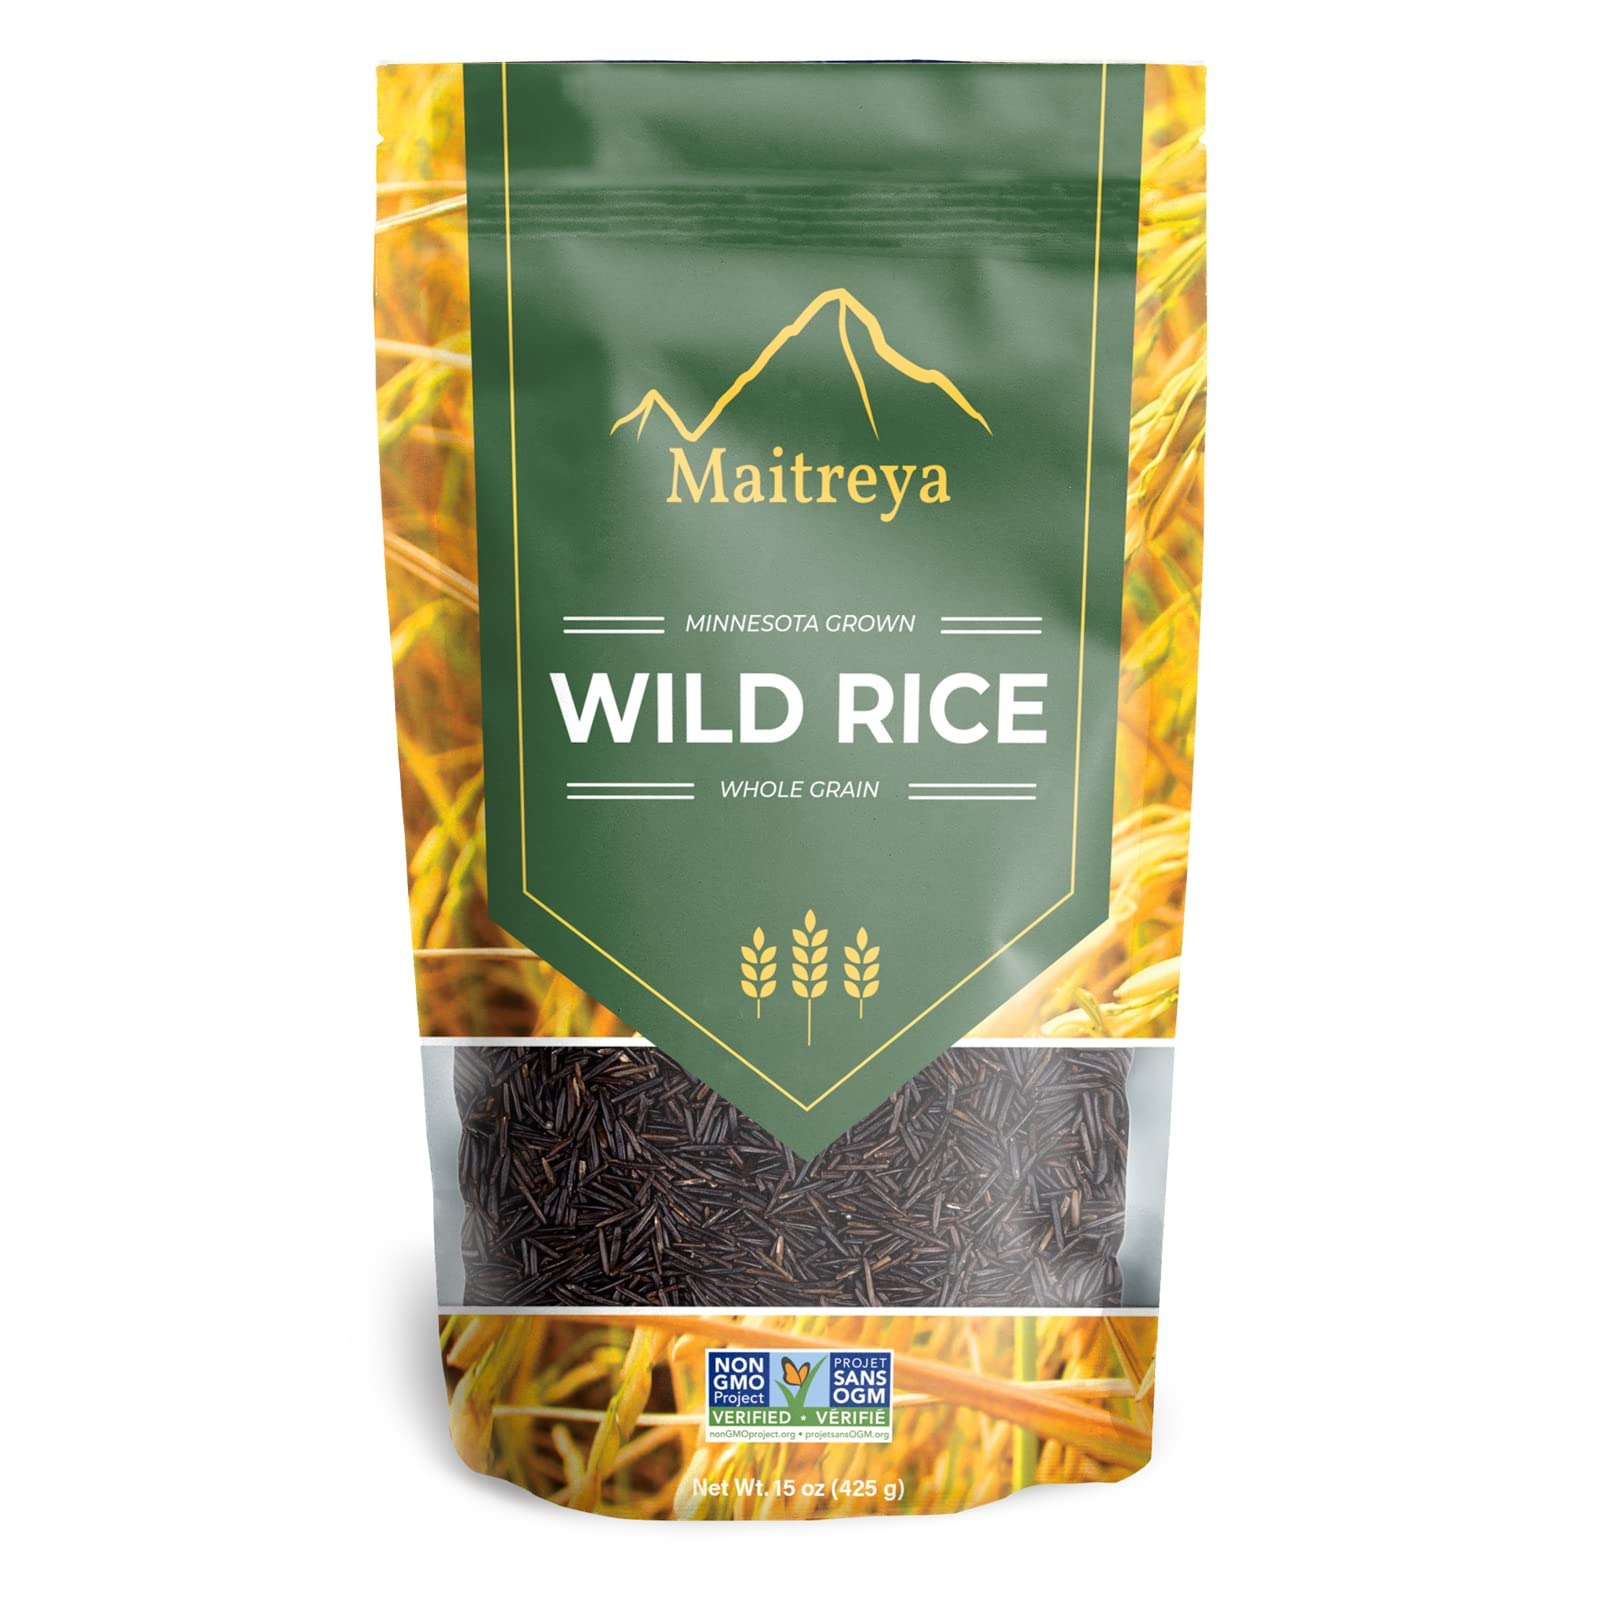
Item Name: 100% All Natural NON-GMO Minnesota Wild Rice 15oz
Bullet Point 1: Package Includes: 1 - 15 OZ Bag of All Natural Wild Rice. RICH, WHOLESOME FLAVOR: With nutty taste and chewy texture, wild rice brings nature’s best straight to your dinner table. Delicious on its own or added to your favorite recipes, it instantly breathes new life into salads, soups and casseroles.
Bullet Point 2: SUPPORT A HEALTHY LIFESTYLE: Heart-healthy and gluten-free, black wild rice delivers powerful antioxidants and lipid-lowering properties that help keep cholesterol low. Packed with complete protein and filling fiber, it can even help support weight loss.
Bullet Point 3: EVERYDAY CONVENIENCE: Whether you’re using a rice cooker, Instapot or your stovetop, preparing our healthy rice truly is hassle-free. Available in both 15oz and 5lb resealable bags, we offer the convenience you need to maintain a nutritious diet.
Bullet Point 4: 100% ALL-NATURAL: For quality families trust, our whole grain wild rice is cultivated and harvested in the USA in the Great Lakes of Minnesota. Backed by the NON-GMO project, you can rest assured it contains no preservatives.
Bullet Point 5: SHOP RISK-FREE: With products ethically sourced through sustainable farming, we work to make health and wellness accessible to all. If our wild rice doesn’t meet expectations, let our service team know and take advantage of our 90-day guarantee.
Value: 15.0
Unit: Ounce

Price: 23.95